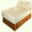
Label: bed